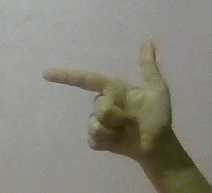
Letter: yaa